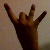
The image shows a hand gesture representing the number 8 in Indian Sign Language.